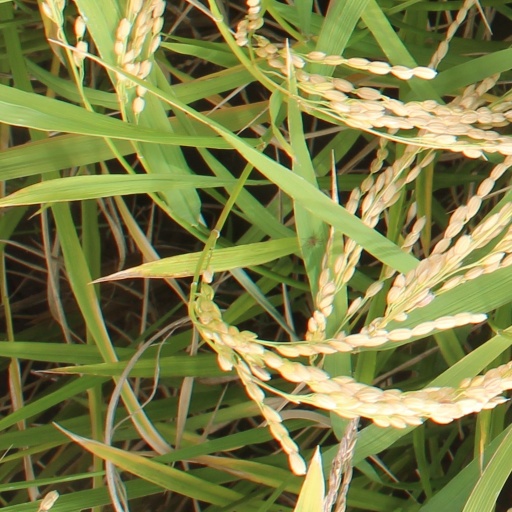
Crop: rice